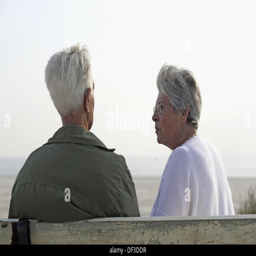
elderly couple sitting on a bench , seen from backside , talking to each other and the senior man carrying a hearing